Kathleen Fitzpatrick (Australian academic)

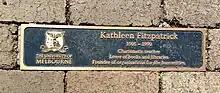
Bronze plaque on Professors Walk at Parkville campus

In 1983 Fitzpatrick was awarded an honorary Doctorate of Laws by the University of Melbourne, and in 1989 she was appointed an Officer of the Order of Australia (AO) for her services to education, particularly in the field of history.